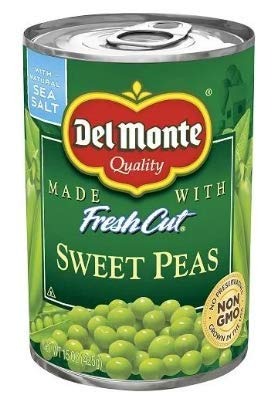
Item Name: Del Monte Non-GMO Fresh Cut Sweet Peas w/ Natural Sea Salt 15 oz. (425g) cans (6 Pack)
Value: 90.0
Unit: Ounce

Price: 9.795